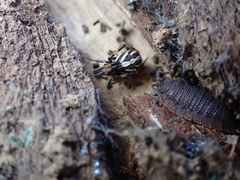
Species: Lactrodectus_hesperus